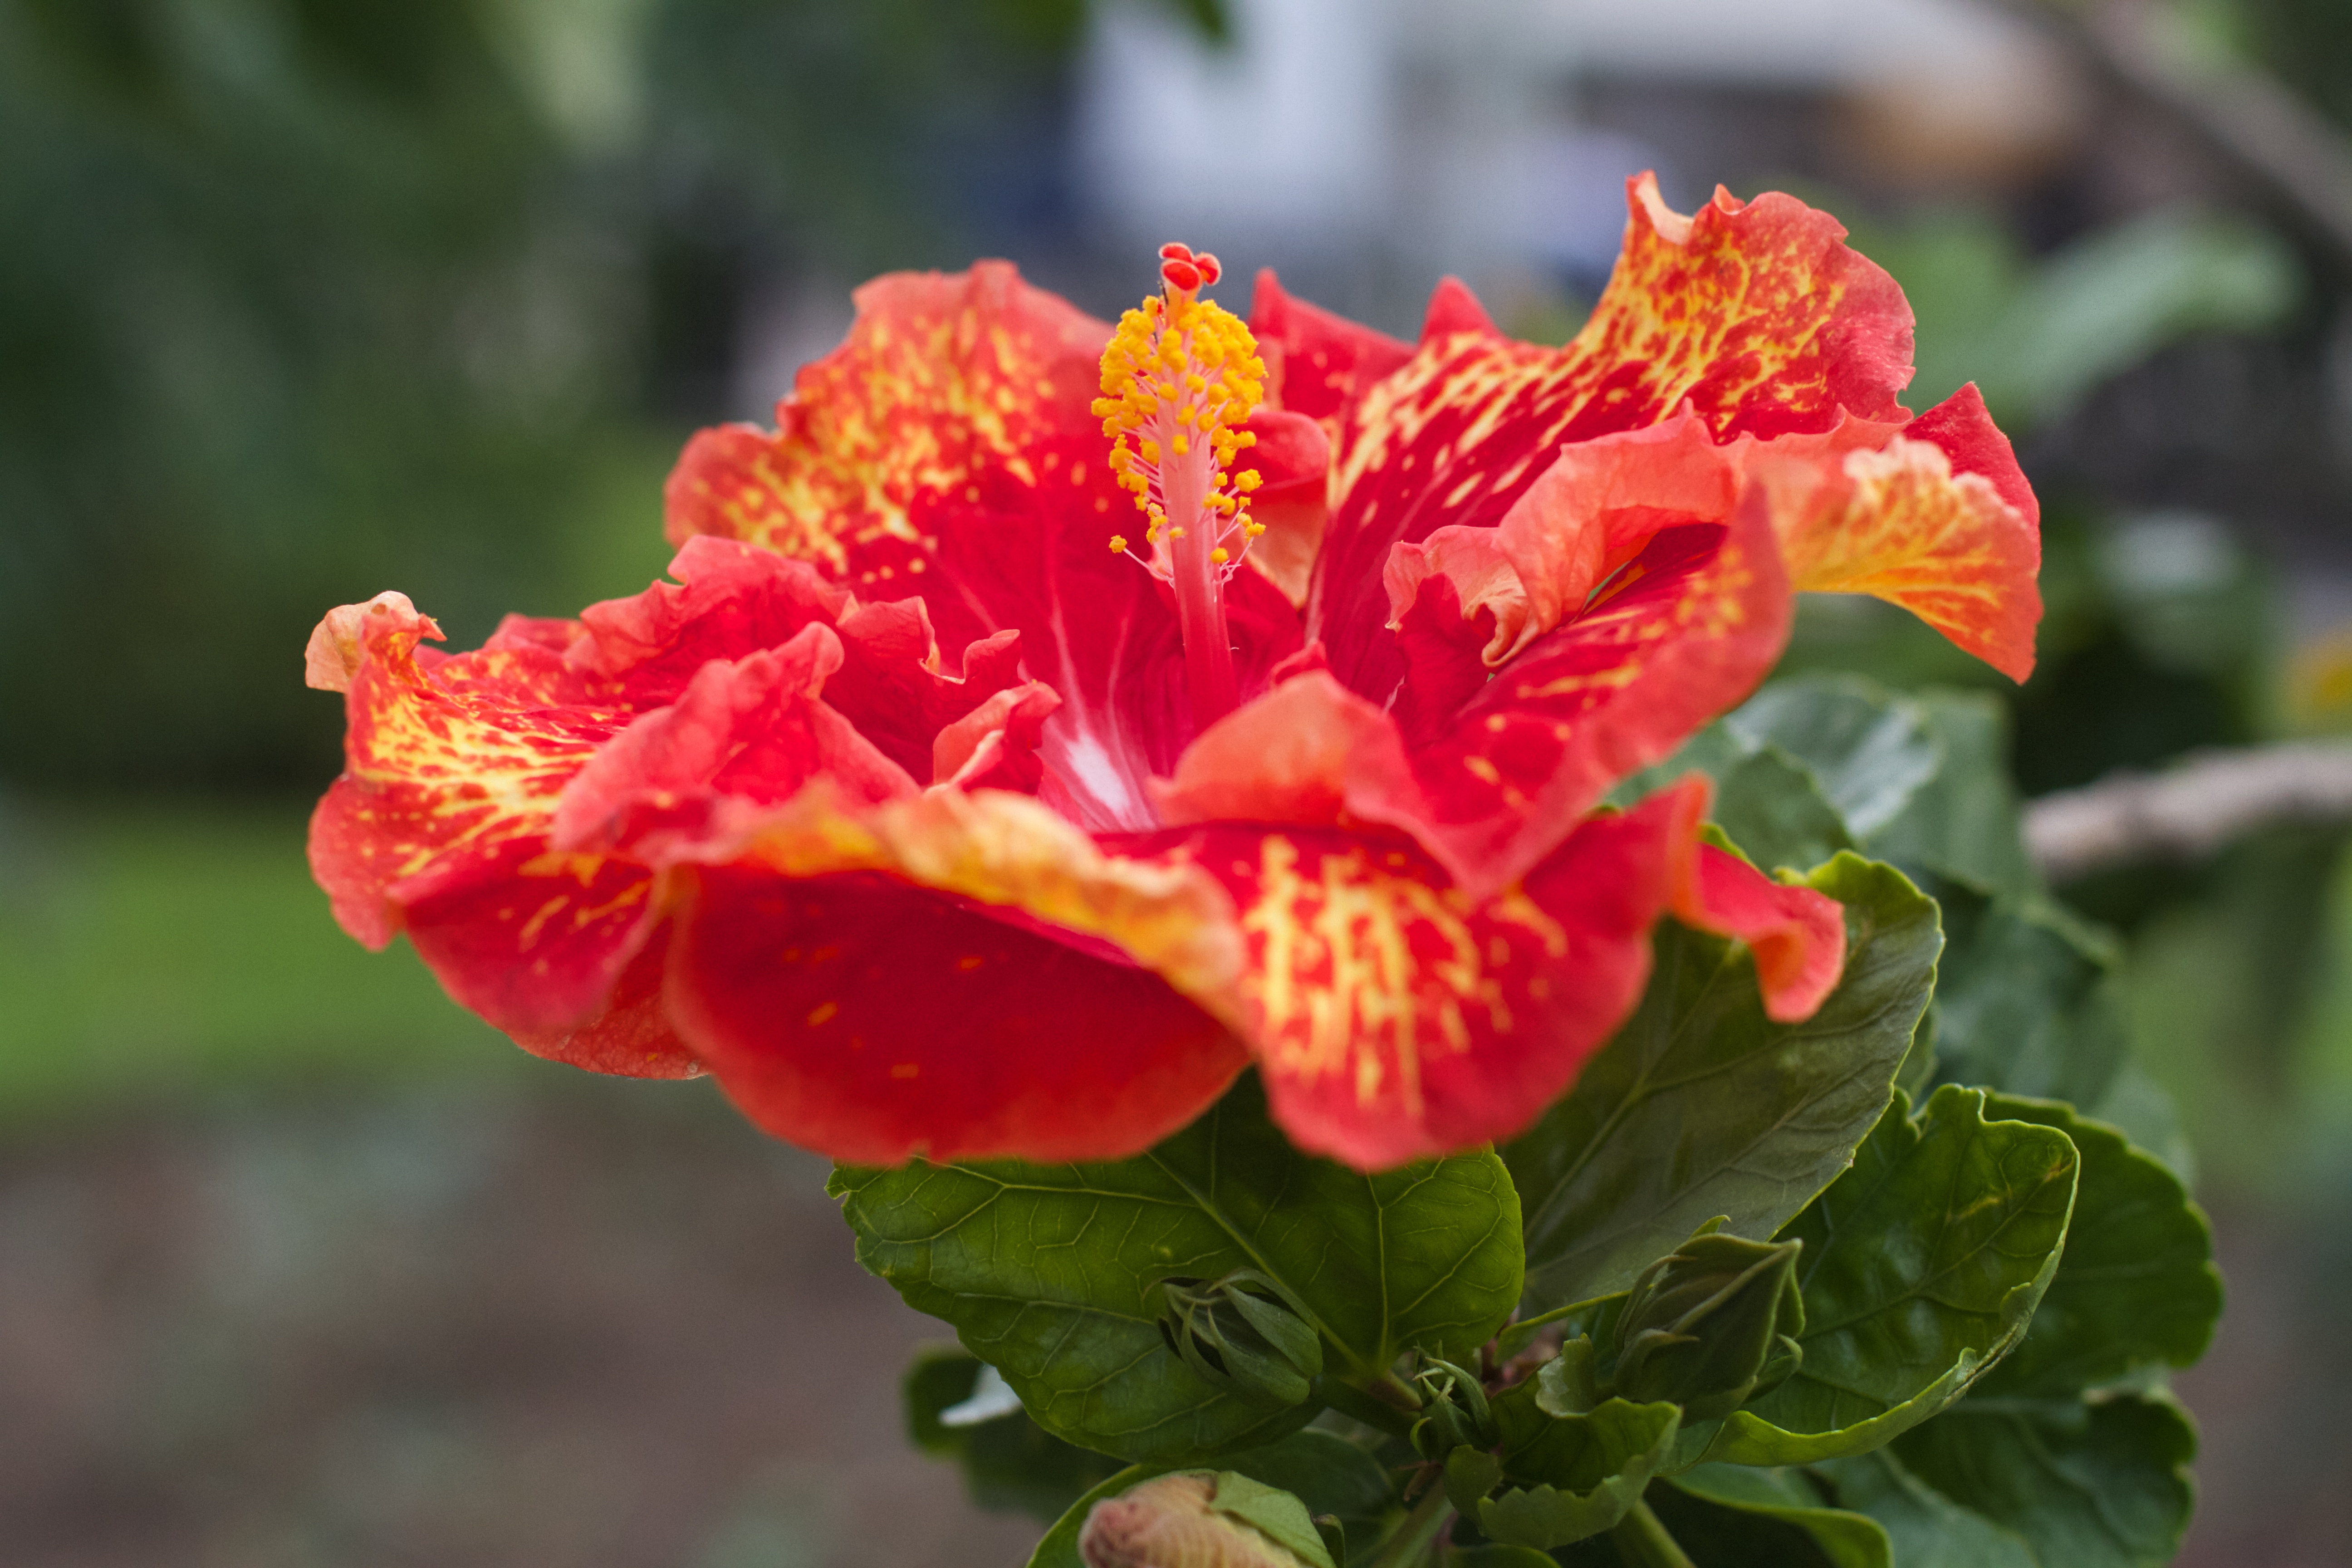
blossom, plant, flower, petal, rose, red, botany, flora, shrub, macro photography, flowering plant, land plant